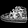
Label: Sneaker